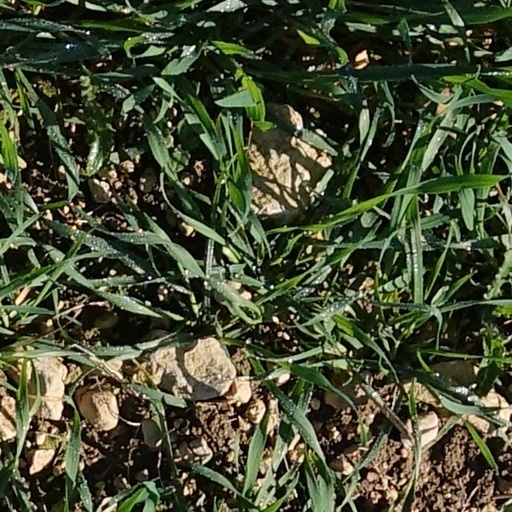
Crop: wheat